Frogs in captivity

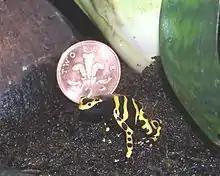
A captive poison dart frog ("Dendrobates leucomelas") in its habitat with a UK 2p coin for scale.

Depending on the size and nature of the frog, the size of terrariums in which they can be kept varies widely. Small or sluggish frogs can be kept in 60 x 30 x 30 cm terrariums; the highly active dendrobatids are an exception as they like to climb; dendrobatids generally need a terrarium of about 1 m x 60 cm x 60 cm. Large frogs, on the other hand, may need a terrarium measuring 1 m in each direction. Some arboreal frogs, such as dendrobatids, can stick to glass; these frogs require terrariums with sealed tops to prevent escape. Tropical frogs also often require an air flow; cages with metal mesh on at least two walls should provide them with enough air flow. All pet frogs require moisture; this can be provided either with an automatic water sprayer, ultrasonic fog machine, or even manually, by use of a hand-held spray bottle. Frogs that live in the jungle naturally must be misted at least twice per day; frogs native to drier areas do not require as much moisture. Pools of clean water must be provided if such a requirement exists for the type of frog being kept; water with chlorine in it can damage the frogs. Only bottled water, RO water or DI water should be used in the terrarium/vivarium. However, some species of frogs (notably, many arboreal anura, such as the popular family Dendrobatidae) do not require any standing water pools at all in the terrarium, relying entirely on the moisture within the leaf litter and bromeliads to remain moist. In some cases, dendrobatids could actually drown sexual competitors by sitting on them in water pools. Dendrobatidae engage in intrasexual competitive wrestling, forcefully sitting on sexual competitors. Great care must be taken in creating a safe habitat, which includes tailoring each terrarium to the specific needs of the family or genus of anura to be kept.